National Museum of the Union

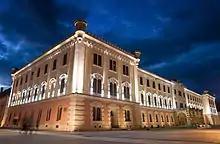

The National Museum of the Union is a history and archaeology museum in Alba-Iulia, Romania.